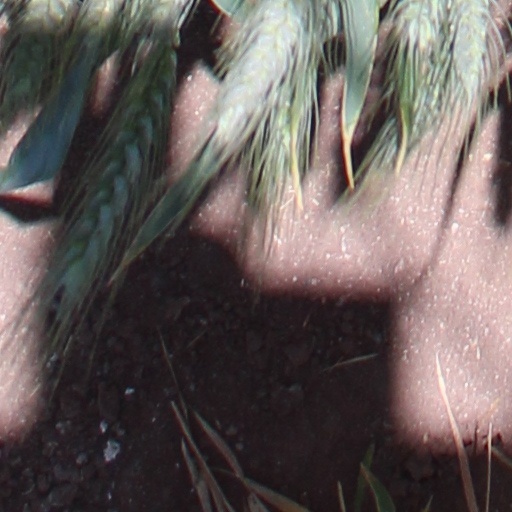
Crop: wheat